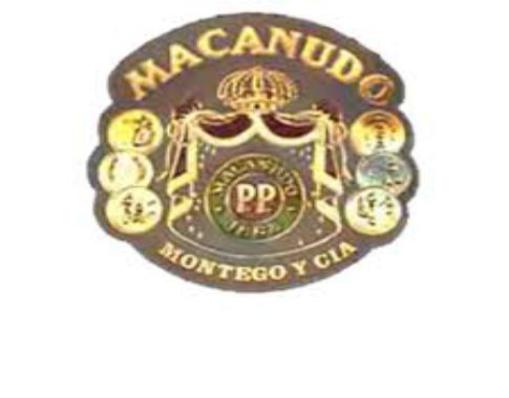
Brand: macanudo
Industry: Necessities